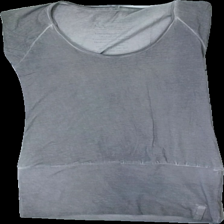
View: front
Type: Top
Category: Ladies
Brand: Missing
Colors: Grey
Material: 72% cott 28% acryl
Pattern: Other
Cut: Regular
Season: All
Price range: <50
Recommended usage: Reuse